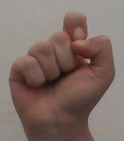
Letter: fa